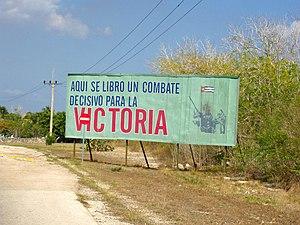
panneau de propagande, Baie des Cochons, Cuba.
Playa Girón est une petite plage dans la partie orientale de la Baie des Cochons, au centre de Cuba, dans la province de Matanzas. Elle passa à l'histoire en 1961 lorsqu'elle fut, avec Playa Larga, le théâtre du débarquement de la baie des Cochons.
Le débarquement de la baie des Cochons est une tentative d'invasion militaire de Cuba par des exilés cubains soutenus par les États-Unis en avril 1961. Planifiée sous l'administration de Dwight Eisenhower, et organisée par la CIA, l'opération était lancée au début du mandat de John F. Kennedy. Elle visait à faire débarquer à Cuba, le 17 avril 1961, environ mille quatre cents exilés cubains recrutés et entraînés aux États-Unis par la CIA. Leur objectif était de renverser le nouveau gouvernement cubain établi par Fidel Castro, qui menait une politique économique défavorable aux intérêts américains et se rapprochait de l'URSS. L'opération fut un échec complet et les prémices d'une grave et profonde dissension entre la présidence et les services secrets américains.
L'Histoire militaire de Cuba commence par la conquête espagnole de l'île et s'enchaîne par les batailles pour acquérir l'indépendance. Depuis la révolution de 1959 par Fidel Castro, Cuba a été impliquée dans des conflits importants de la Guerre froide en Afrique et en Amérique latine où elle a soutenu les gouvernements marxistes et les rebelles qui se sont opposés aux alliés des États-Unis.